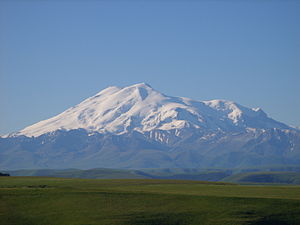
Elbrus
Elbrus set fra Gumbashi-passet
Elbrus er en udslukt stratovulkan i den nordvestlige del af Kaukasus. Elbrus ligger på grænsen mellem de russiske republikker Kabardino-Balkarien og Karatjajevo-Tjerkessien og tæt på grænsen til Georgien. Elbrus har to toppe på henholdsvis 5.642 moh. og 5.621 moh., hvilket gør Elbrus til det højeste bjerg i Kaukasus. Elbrus' permanente iskappe indeholder 22 gletsjere.